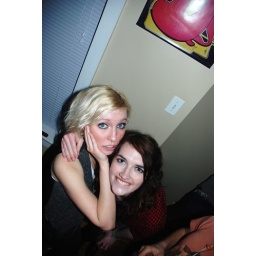
all the girls standing in the line for the bathroom 121